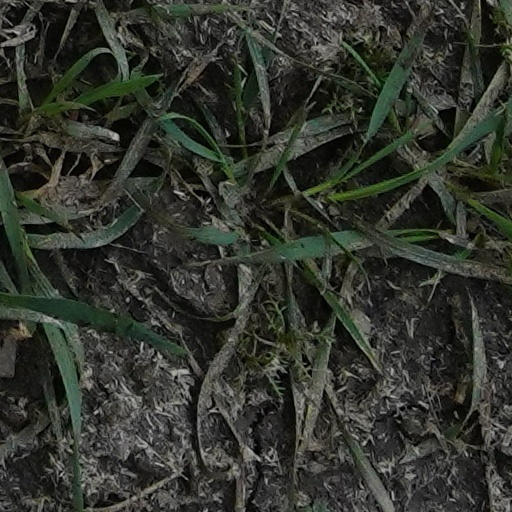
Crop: wheat